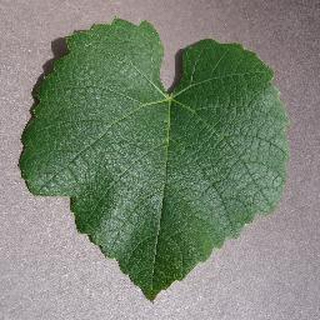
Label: healthy_grape